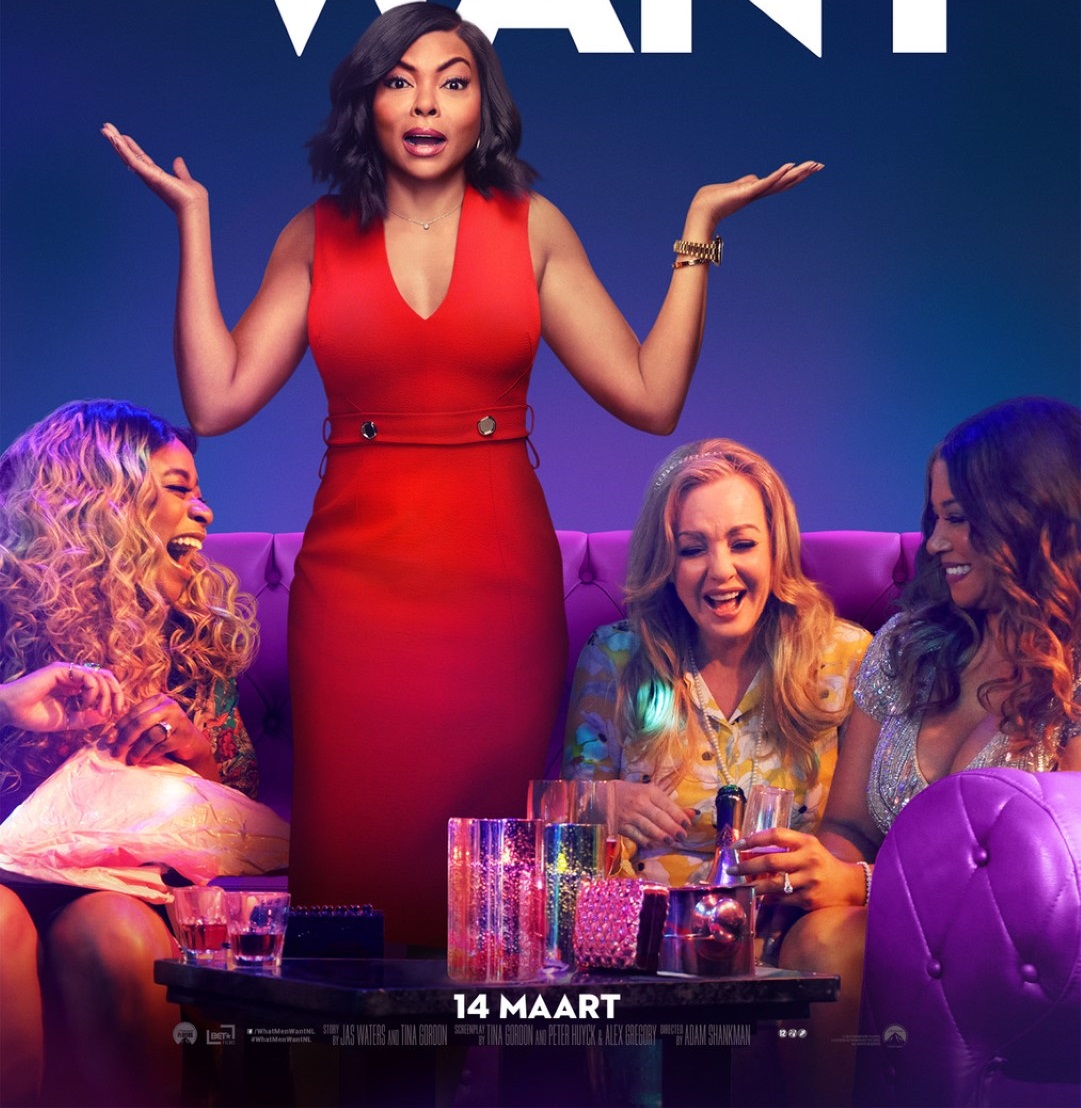
Gender: women